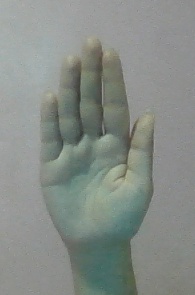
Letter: seen